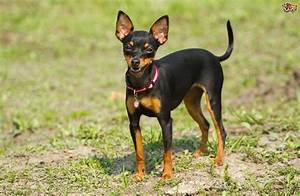
Label: dog